U-boat

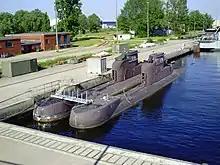
"The Type 206 U-15" and "U-17."

During World War II, U-boat warfare was the major component of the Battle of the Atlantic, which began in 1939 and ended with Germany's surrender in 1945. British prime minister Winston Churchill later wrote "The only thing that really frightened me during the war was the U-boat peril."